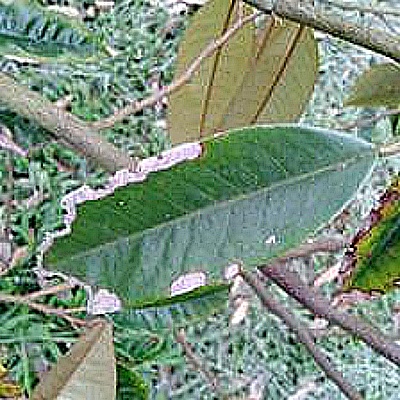
Label: Leaf_Blight